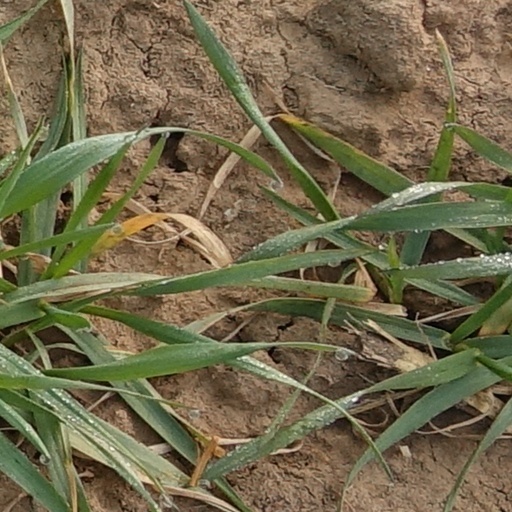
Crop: wheat